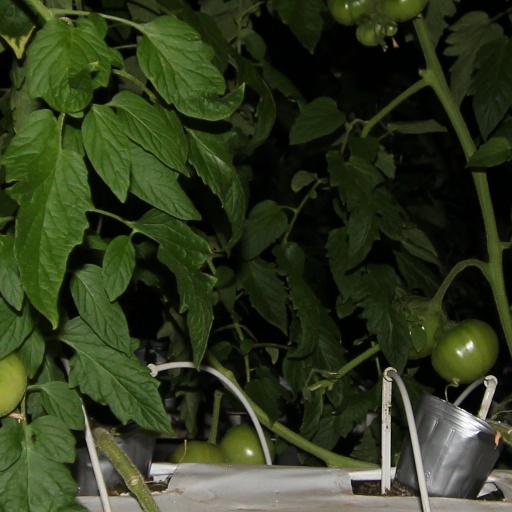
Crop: tomato